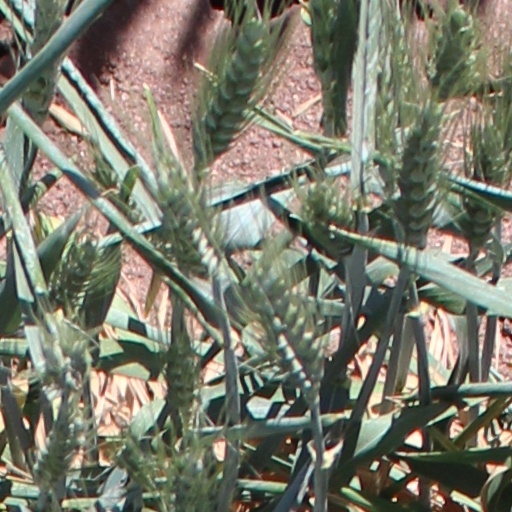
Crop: wheat